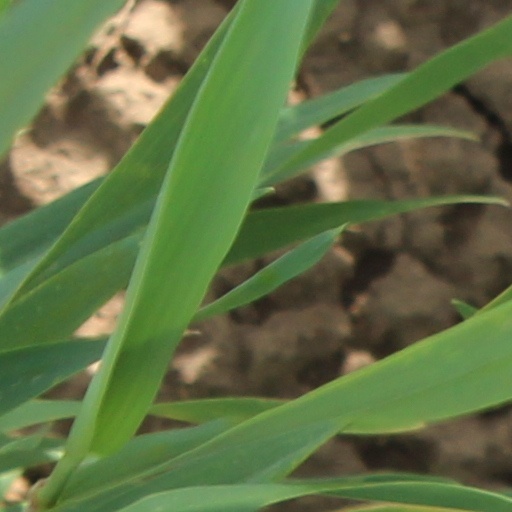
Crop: wheat